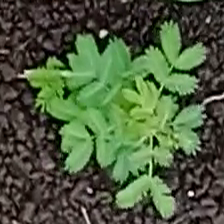
Weed species: Dwarf_cassia_(Chamaecrista pumila)